Jeff Dalgleish

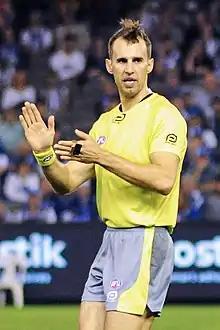
Dalgleish in April 2018

Jeff Dalgleish is an Australian rules football field umpire in the Australian Football League.